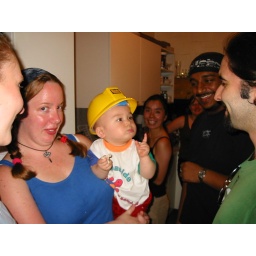
Dante's first birthday party. In the kitchen in our house in Darlington. Kirsten, Nerida, Dante, Me, Kate, Dave, Pablo.